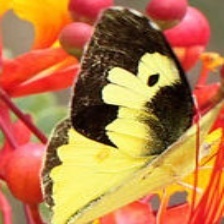
Species: SOUTHERN DOGFACE
Butterfly family (ImageNet category): sulphur_butterfly